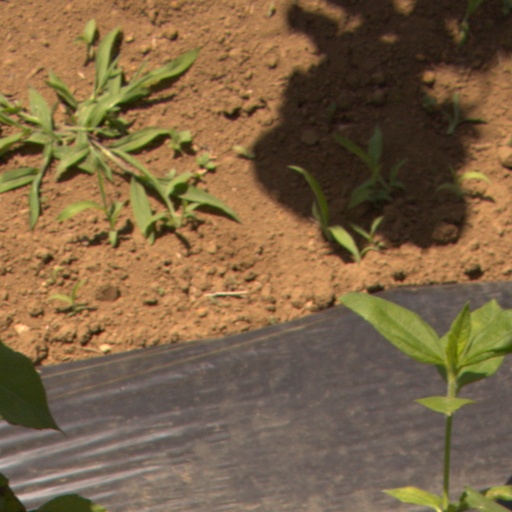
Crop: Jerusalem artichoke